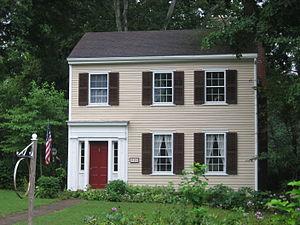
Cambridge City est une municipalité américaine située dans le comté de Wayne en Indiana. Lors du recensement de 2010, sa population est de 1 870 habitants.